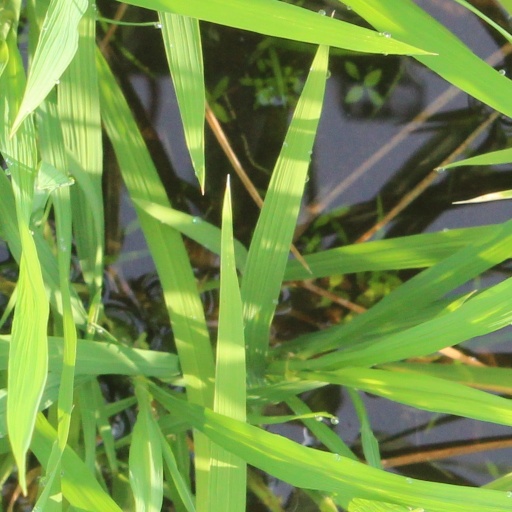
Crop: rice